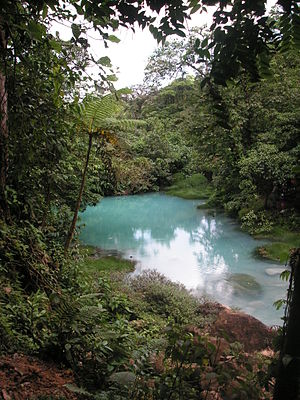
Costa Rica / Geografi
Celeste River i Tenorio Volcano National Park. Den er bemærkelsesværdigt for sin karakteristiske turkisblå farve, et fænomen forårsaget af en kemisk reaktion mellem svovl og calciumcarbonat.[21][22]
Costa Rica, officielt Republikken Costa Rica er et land i Mellemamerika. Landet grænser op til Nicaragua mod nord, Panama mod sydøst, Stillehavet mod vest, det Caribiske Hav mod øst og Ecuador ved den sydlige del af øen Isla del Coco. Hovedstaden og den største by er San José med cirka en tredjedel af landets befolkning i storbyområdet. Costa Rica er et stabilt demokrati med en god økonomi sammenlignet med andre lande i regionen.